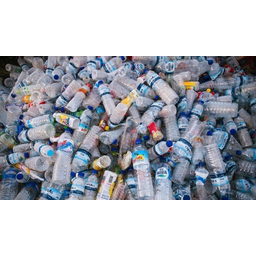
Label: plastic